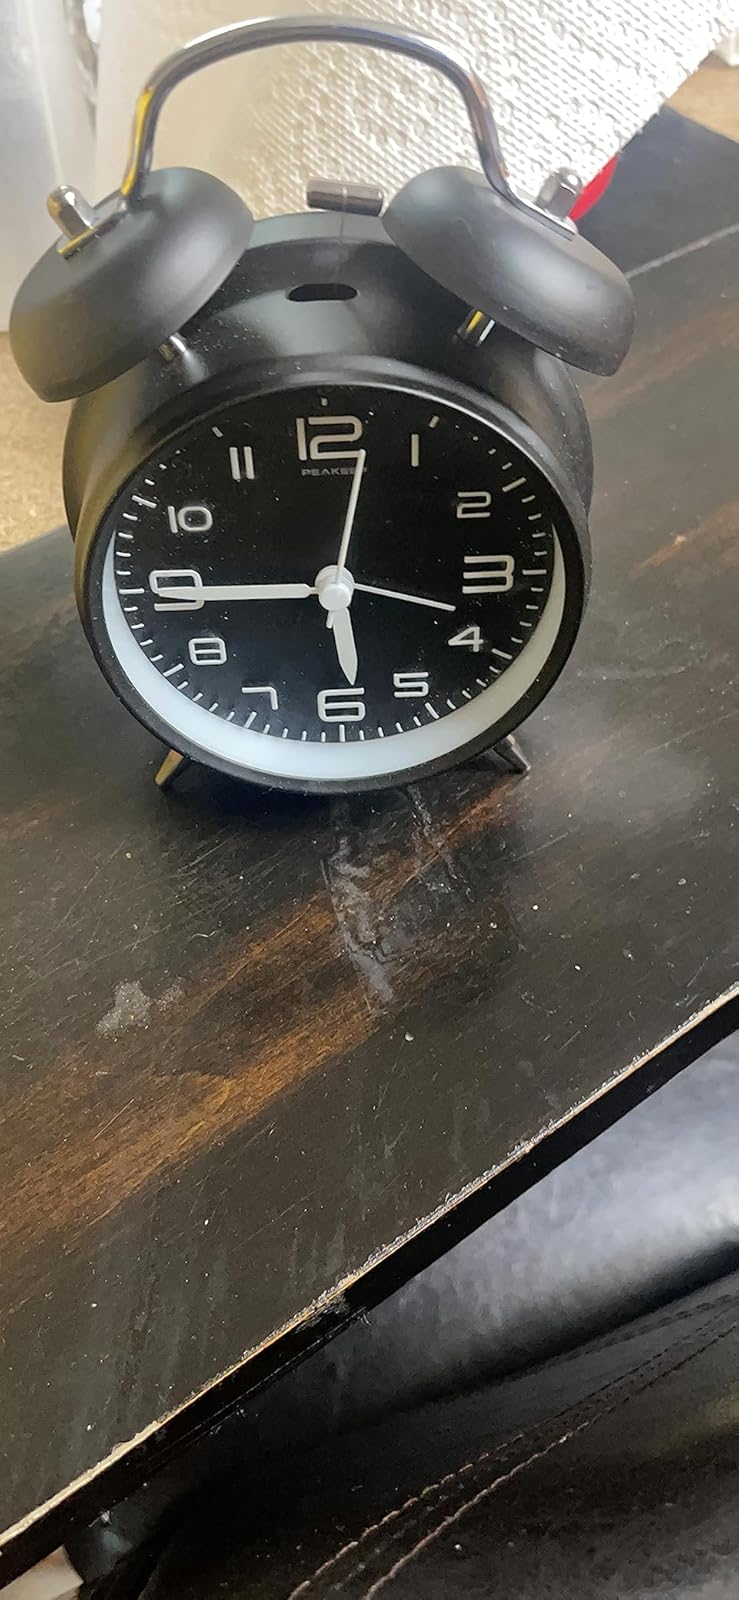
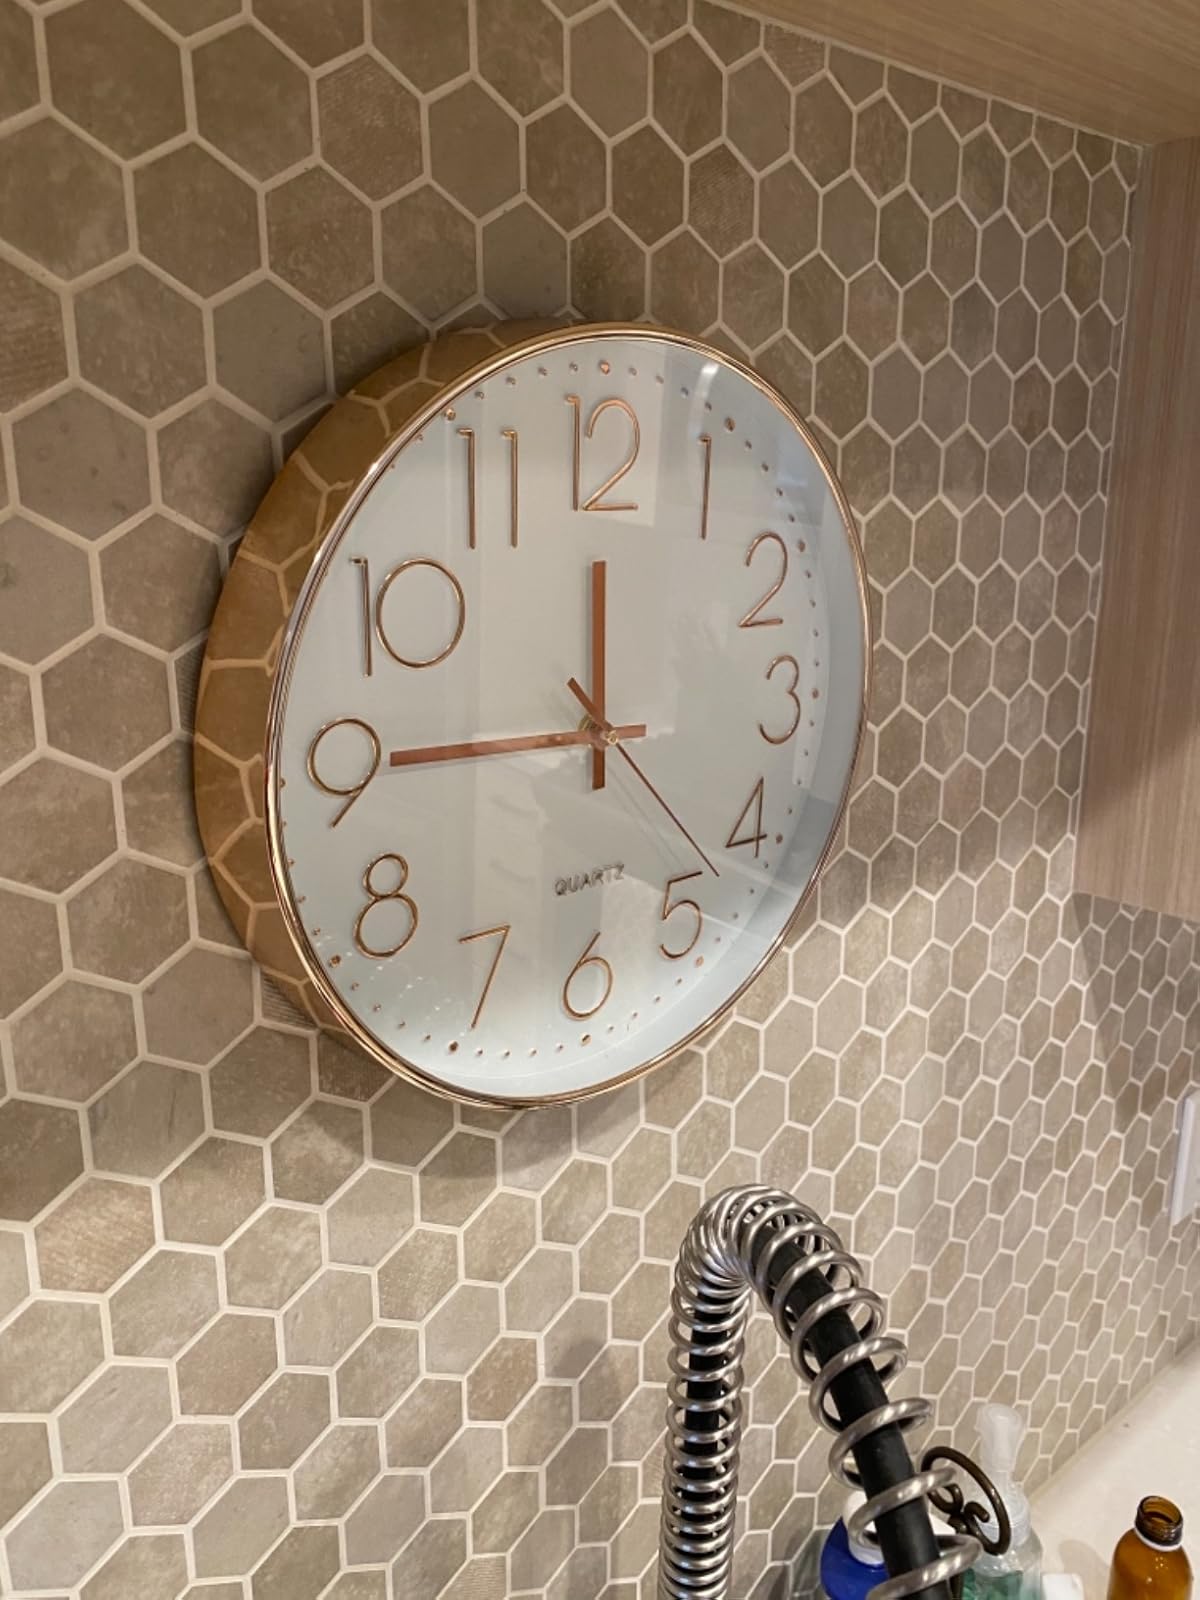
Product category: clock
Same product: no